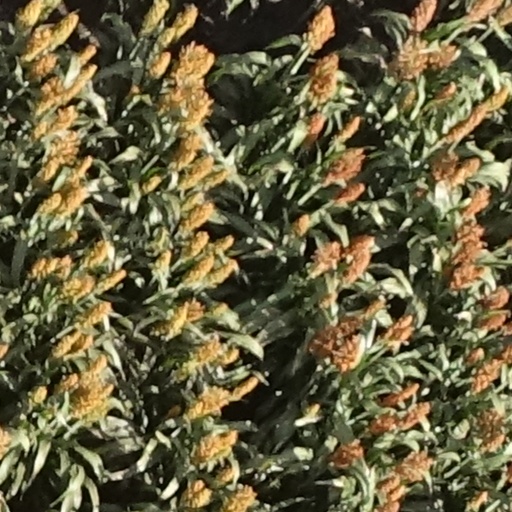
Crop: sorghum